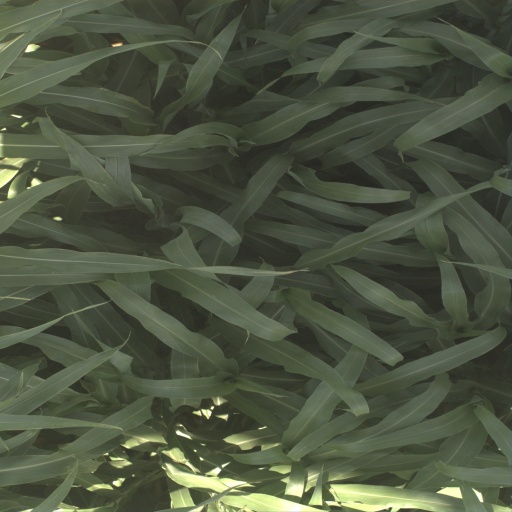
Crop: sorghum